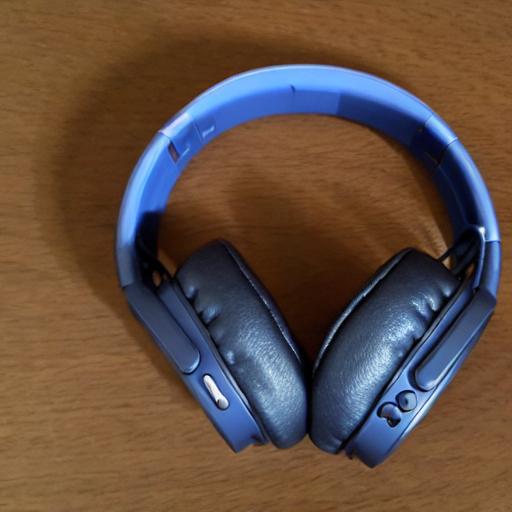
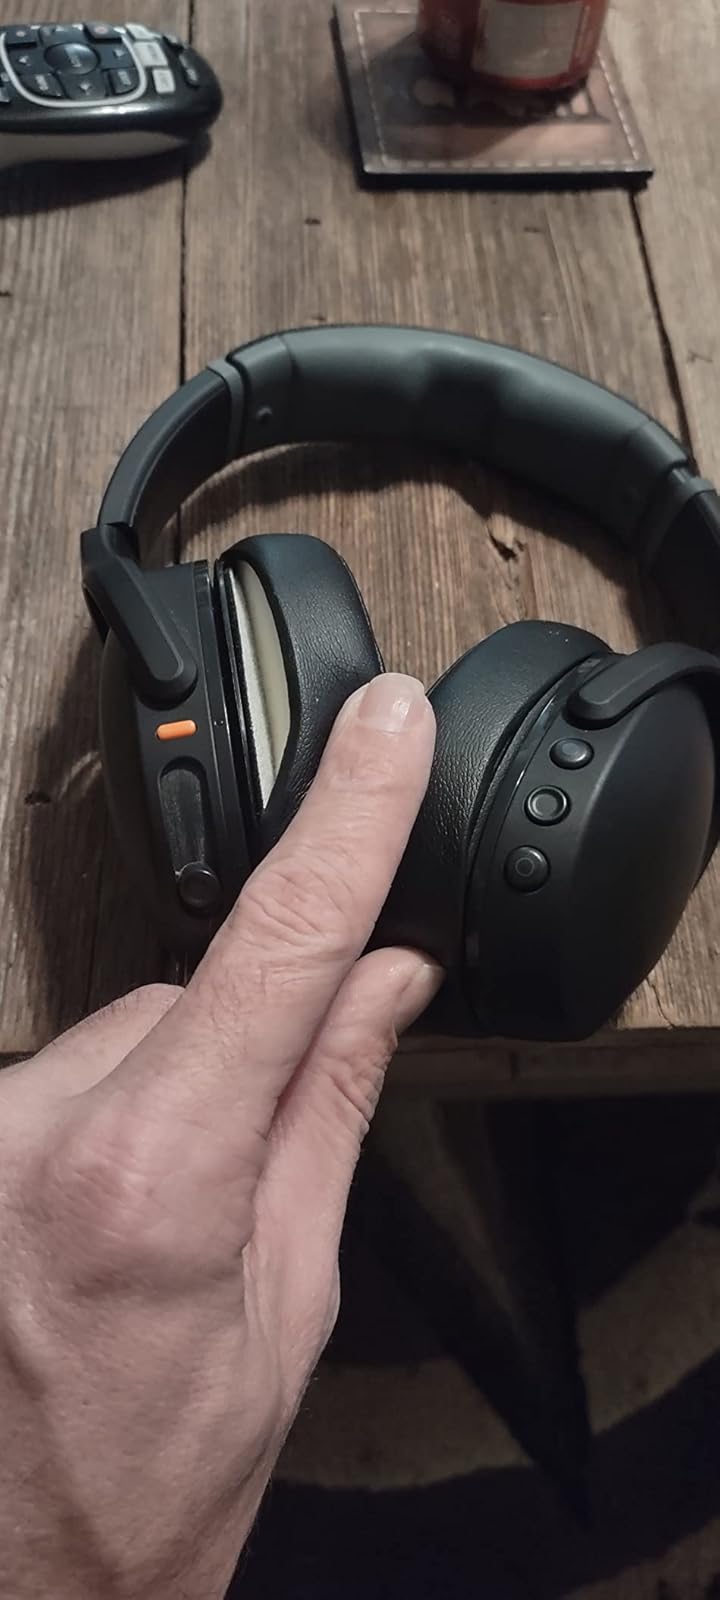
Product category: headphones
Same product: no